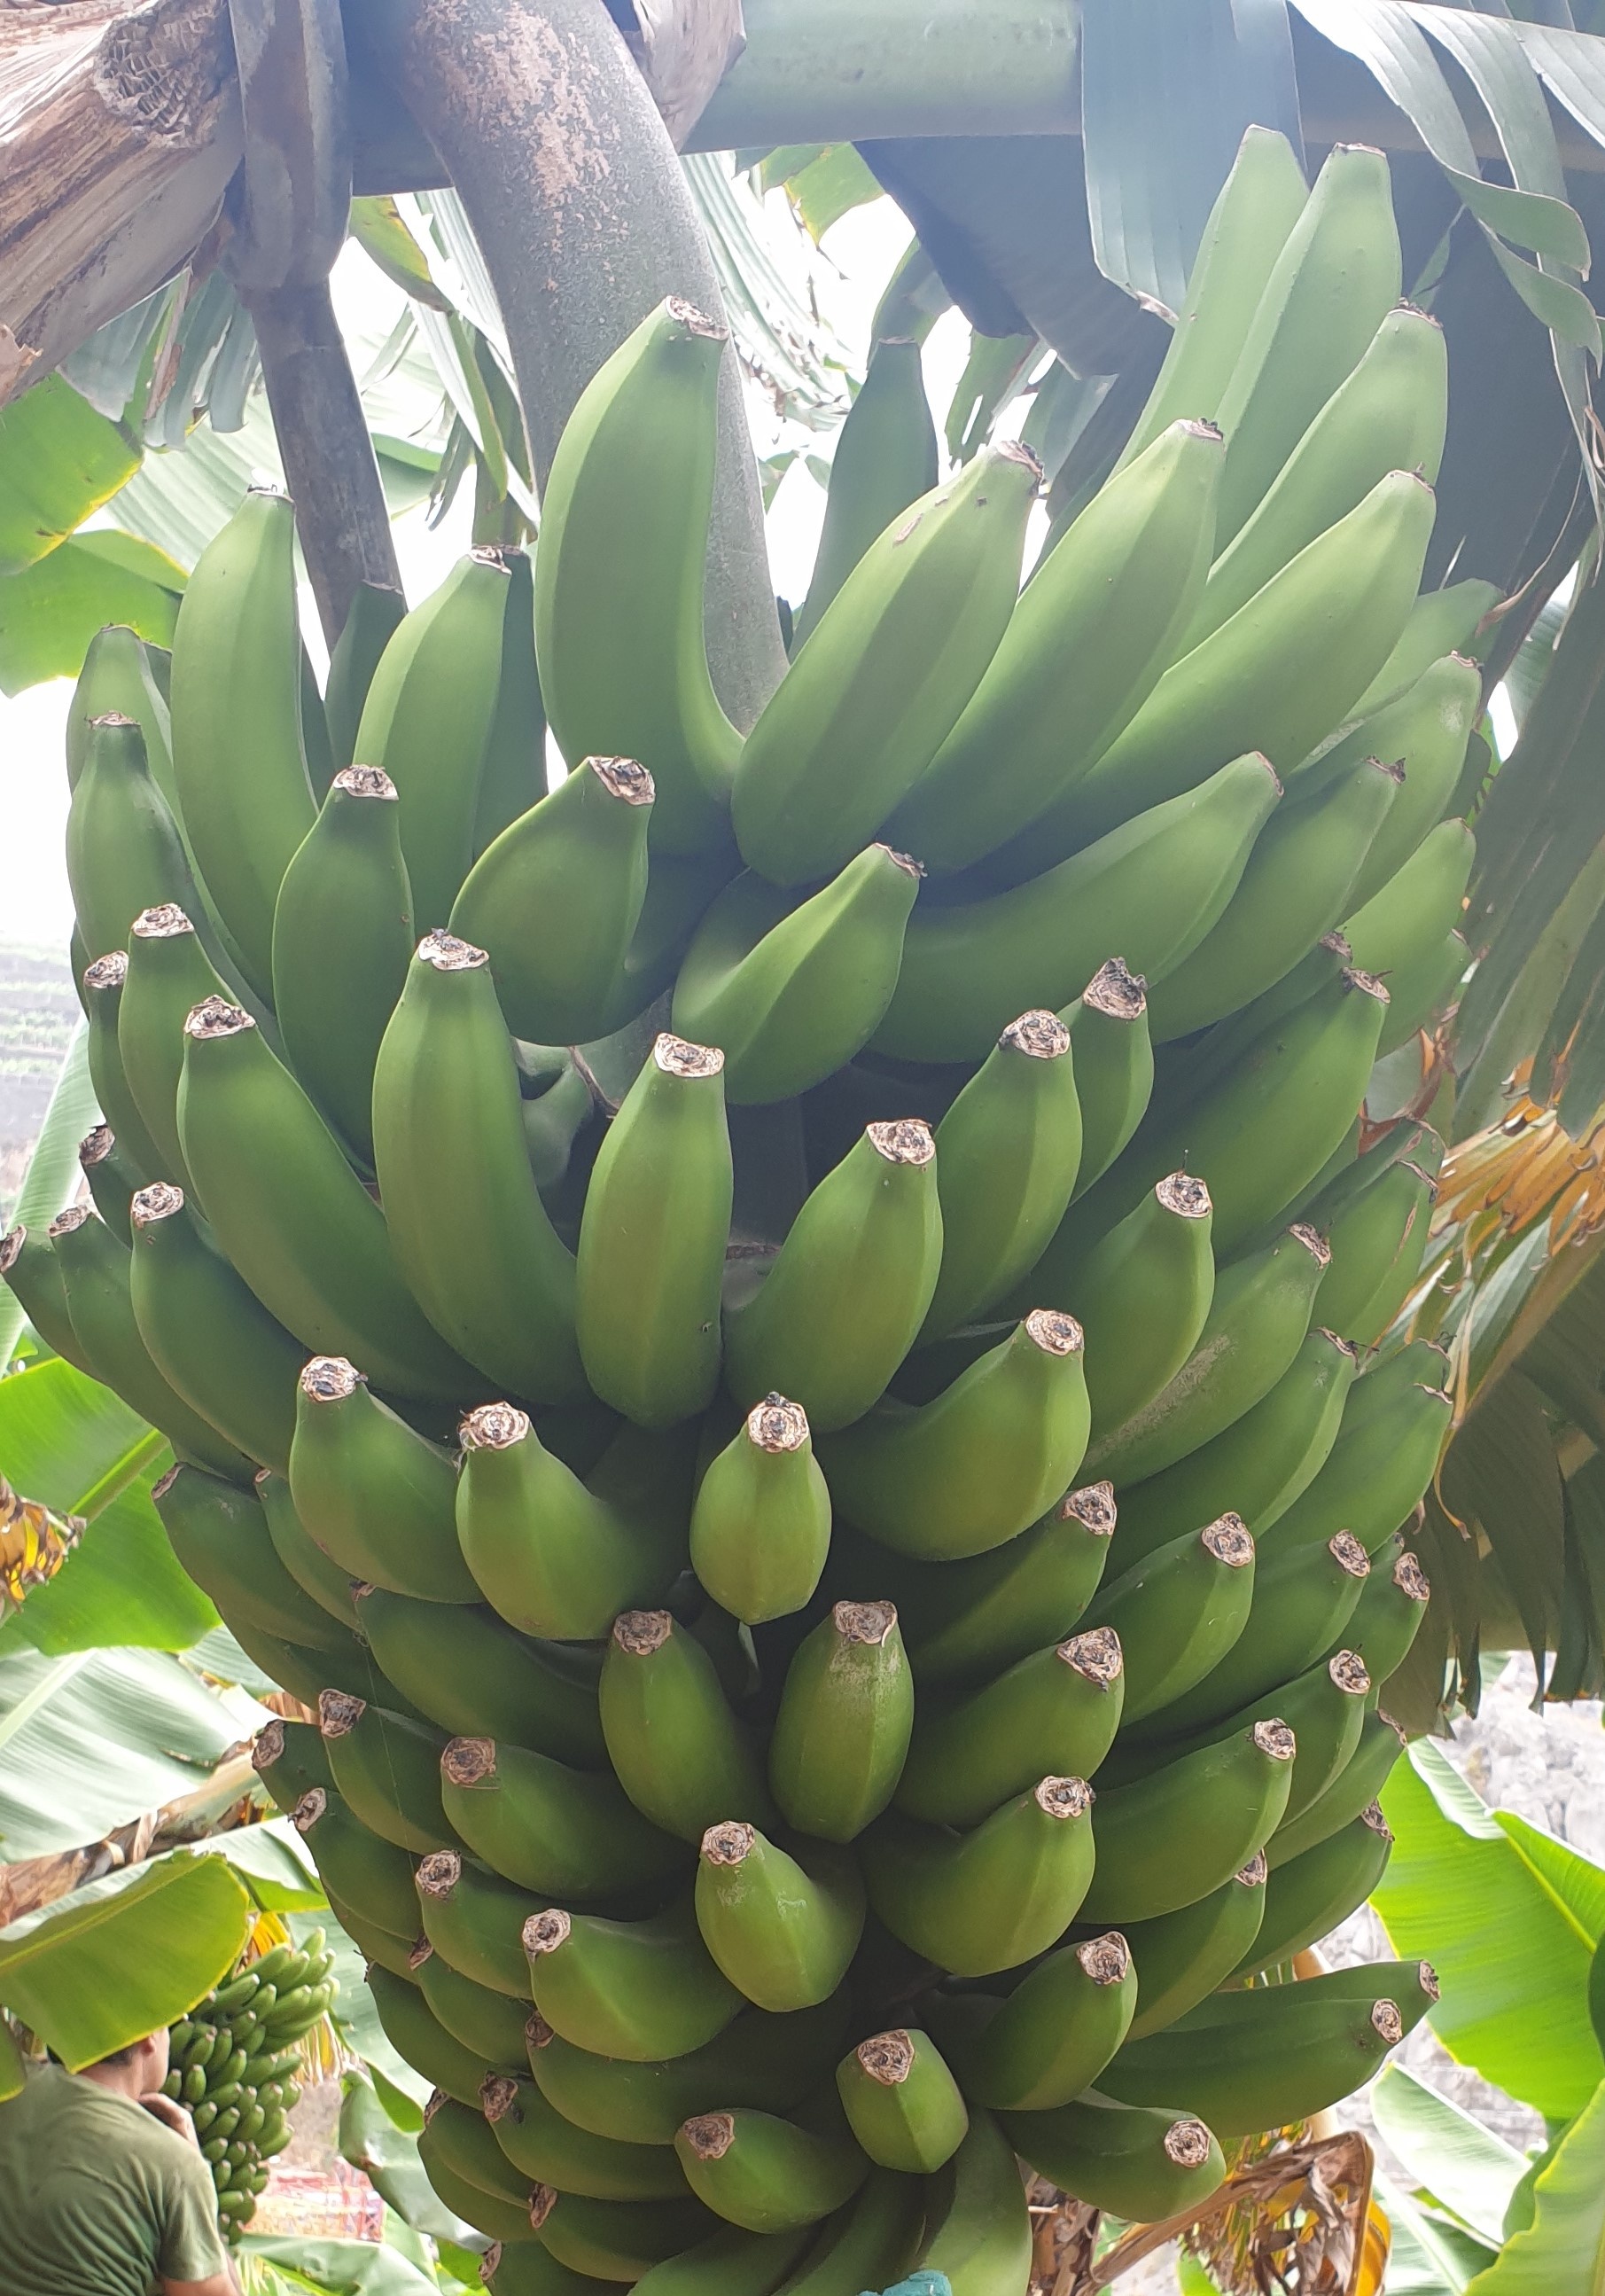
Label: Cut